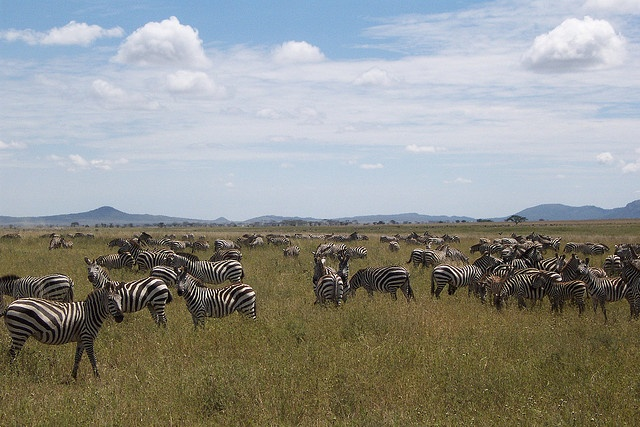
A herd of zebra standing on top of a lush grass covered field.
A large group of zebras grazing a field with mountains in the background.
A heard of zebras graze a filed with mountains in the distance.
a very large herd of zebras some grazing some looking around
a herd of zebras standing in a grass land